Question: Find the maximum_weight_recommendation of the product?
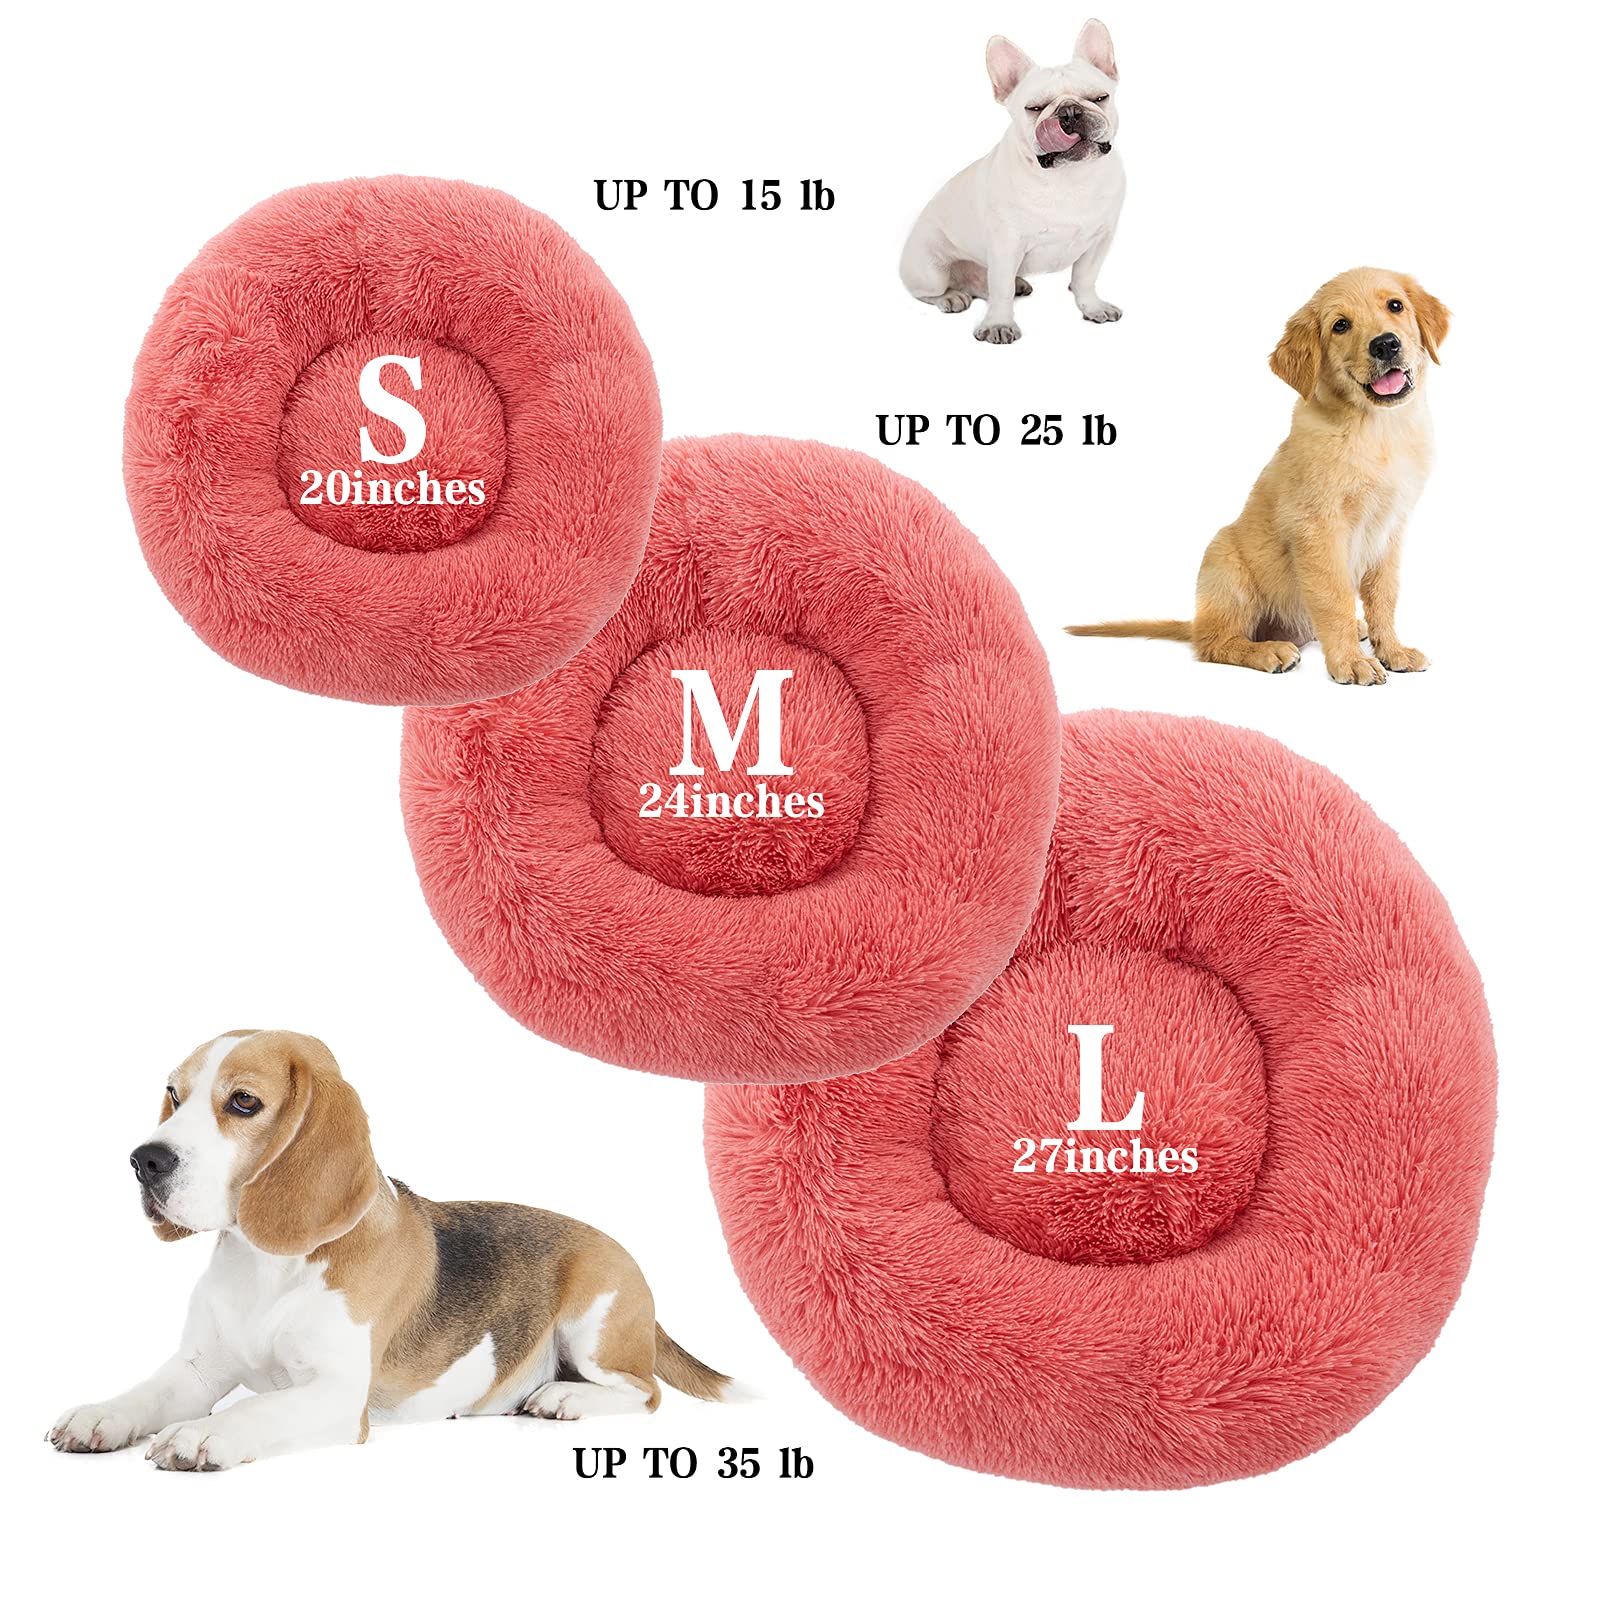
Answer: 25 pound